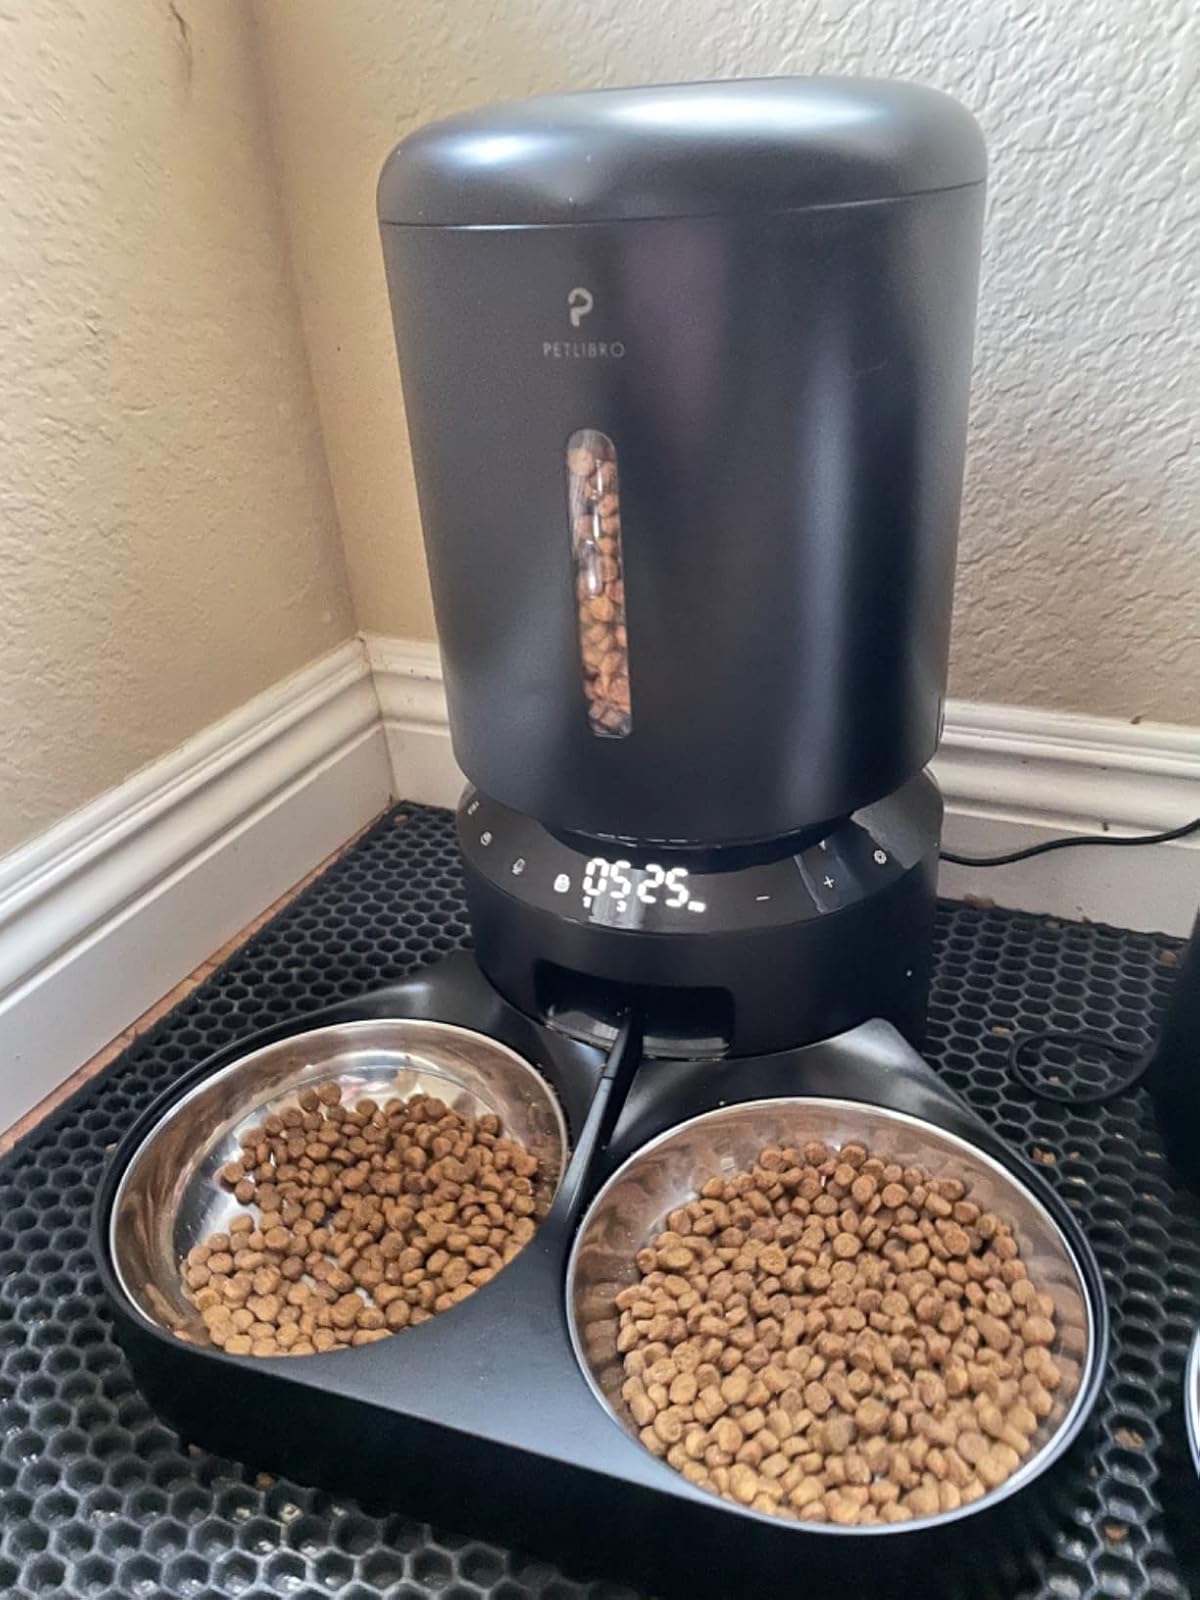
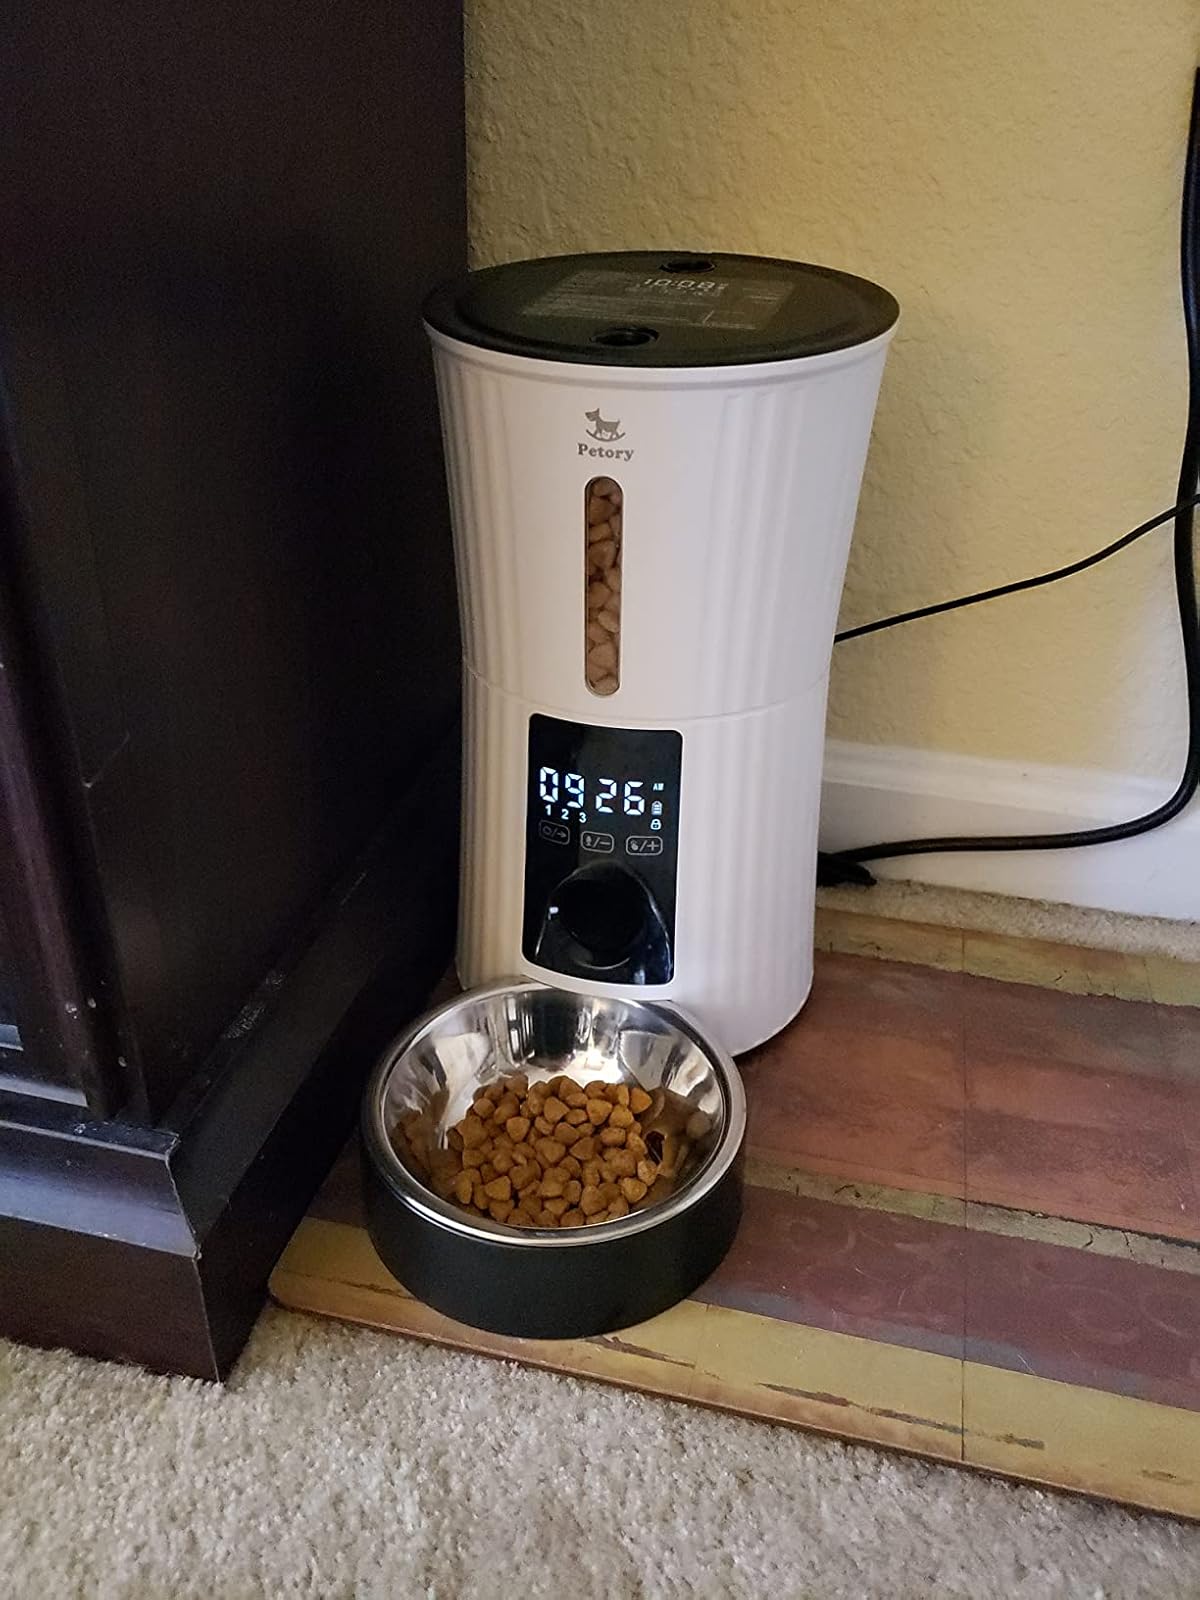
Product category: items_feeder
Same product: no